Brigandine

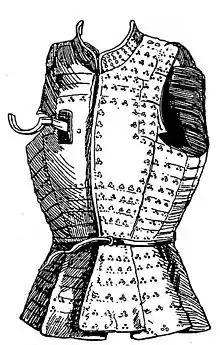
Brigandine from "Handbuch der Waffenkunde" (Handbook of Weaponry), Wendelin Boeheim, 1890

is a form of body armour, in use from the late Middle Ages and up to the early modern era. It is a garment typically made of heavy cloth, canvas, or leather, featuring small oblong steel plates riveted to the fabric such that the fabric and rivets present on the outside, sometimes with a second layer of fabric on the inside.